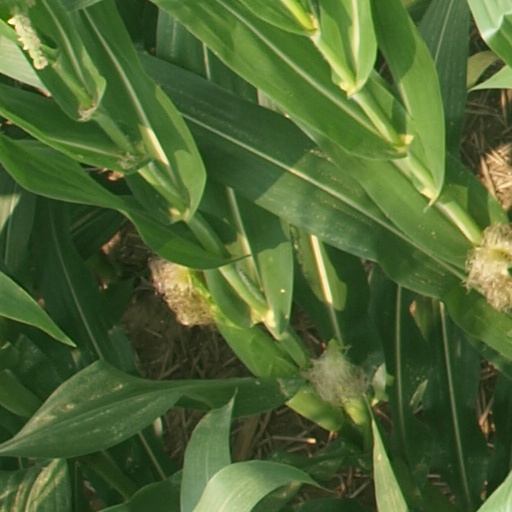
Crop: maize; corn